Write Anywhere File Layout

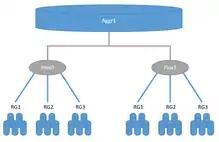
SyncMirror replication using plexes

Similar to RAID 1, plexes in ONTAP systems can keep mirrored data in two places, but while conventional RAID-1 must exist within the bounds of one storage system, two plexes could be distributed between two storage systems. Each aggregate consists of one or two plexes. Conventional HA storage systems have only one plex for each aggregate, while SyncMirror local or MetroCluster configurations can have two plexes for each aggregate. On the other hand, each plex includes underlying storage space from one or more NetApp RAID groups or LUNs from third-party storage systems (see FlexArray) in a single plex similarly to RAID 0. If an aggregate consists of two plexes, one plex is considered a master and second as a slave; slaves must consist of exactly the same RAID configuration and drives. For example, if we have an aggregate consisting of two plexes where the master plex consists of 21 data and 3 1.8 TB SAS parity drives in RAID-TEC, then the slave plex must consist of 21 data and 3 1.8 TB SAS parity drives in RAID-TEC. The second example, if we have an aggregate consisted of two plexes where master plex consists of one RAID 17 data and 3 parity SAS drives 1.8 TB configured as RAID-TEC and second RAID in the master plex is RAID-DP with 2 data and 2 parity SSD 960 GB. The second plex must have the same configuration: one RAID 17 data and 3 parity SAS drives 1.8 TB configured as RAID-TEC, and the second RAID in the slave plex is RAID-DP with 2 data and 2 parity SSD 960 GB.